Chu Yuan

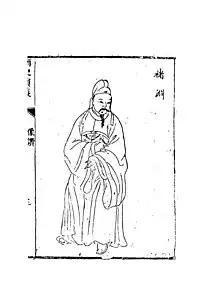
Chu Yuan

Chu Yuan (褚淵) (435 – 19 September 482), courtesy name Yanhui (彥回), formally Duke Wenjian of Nankang (南康文簡公), was a high-level official of the Chinese Liu Song and Southern Qi dynasties.